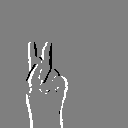
ASL letter: k